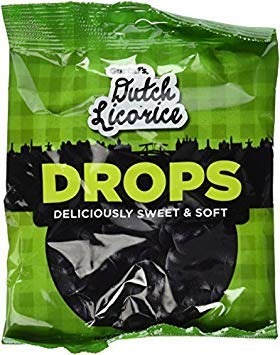
Item Name: Gustaf's Soft Dutch Licorice Drops, 5.2 Oz Bag
Value: 5.2
Unit: Ounce

Price: 7.55